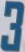
Number: 3